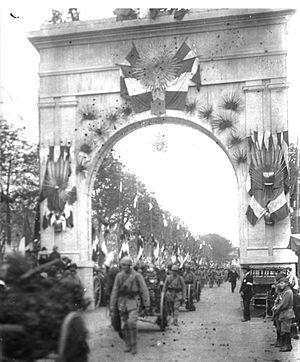
Défilé victorieux du 32e RI à Châtellerault le 5 octobre 1919
Le 32ᵉ régiment d'infanterie est un régiment d'infanterie de l'Armée de terre française créé sous la Révolution à partir du régiment de Bassigny, un régiment français d'Ancien Régime, définitivement dissous en 1985.
Châtellerault est une commune du Centre-Ouest de la France, située dans le département de la Vienne en région Nouvelle-Aquitaine. Ses habitants se nomment les Châtelleraudais.